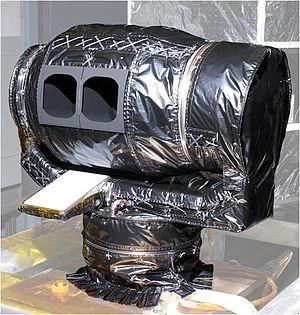
Mars Reconnaissance Orbiter est une mission spatiale américaine de la NASA en orbite autour de Mars. La sonde spatiale MRO a été lancée le 12 août 2005 par une fusée Atlas V-401 depuis la base de lancement de Cap Canaveral et s'est insérée en orbite martienne le 10 mars 2006. La sonde a modifié son orbite durant les cinq mois suivants en utilisant la technique de l'aérofreinage pour parvenir à se placer sur une orbite basse circulaire.